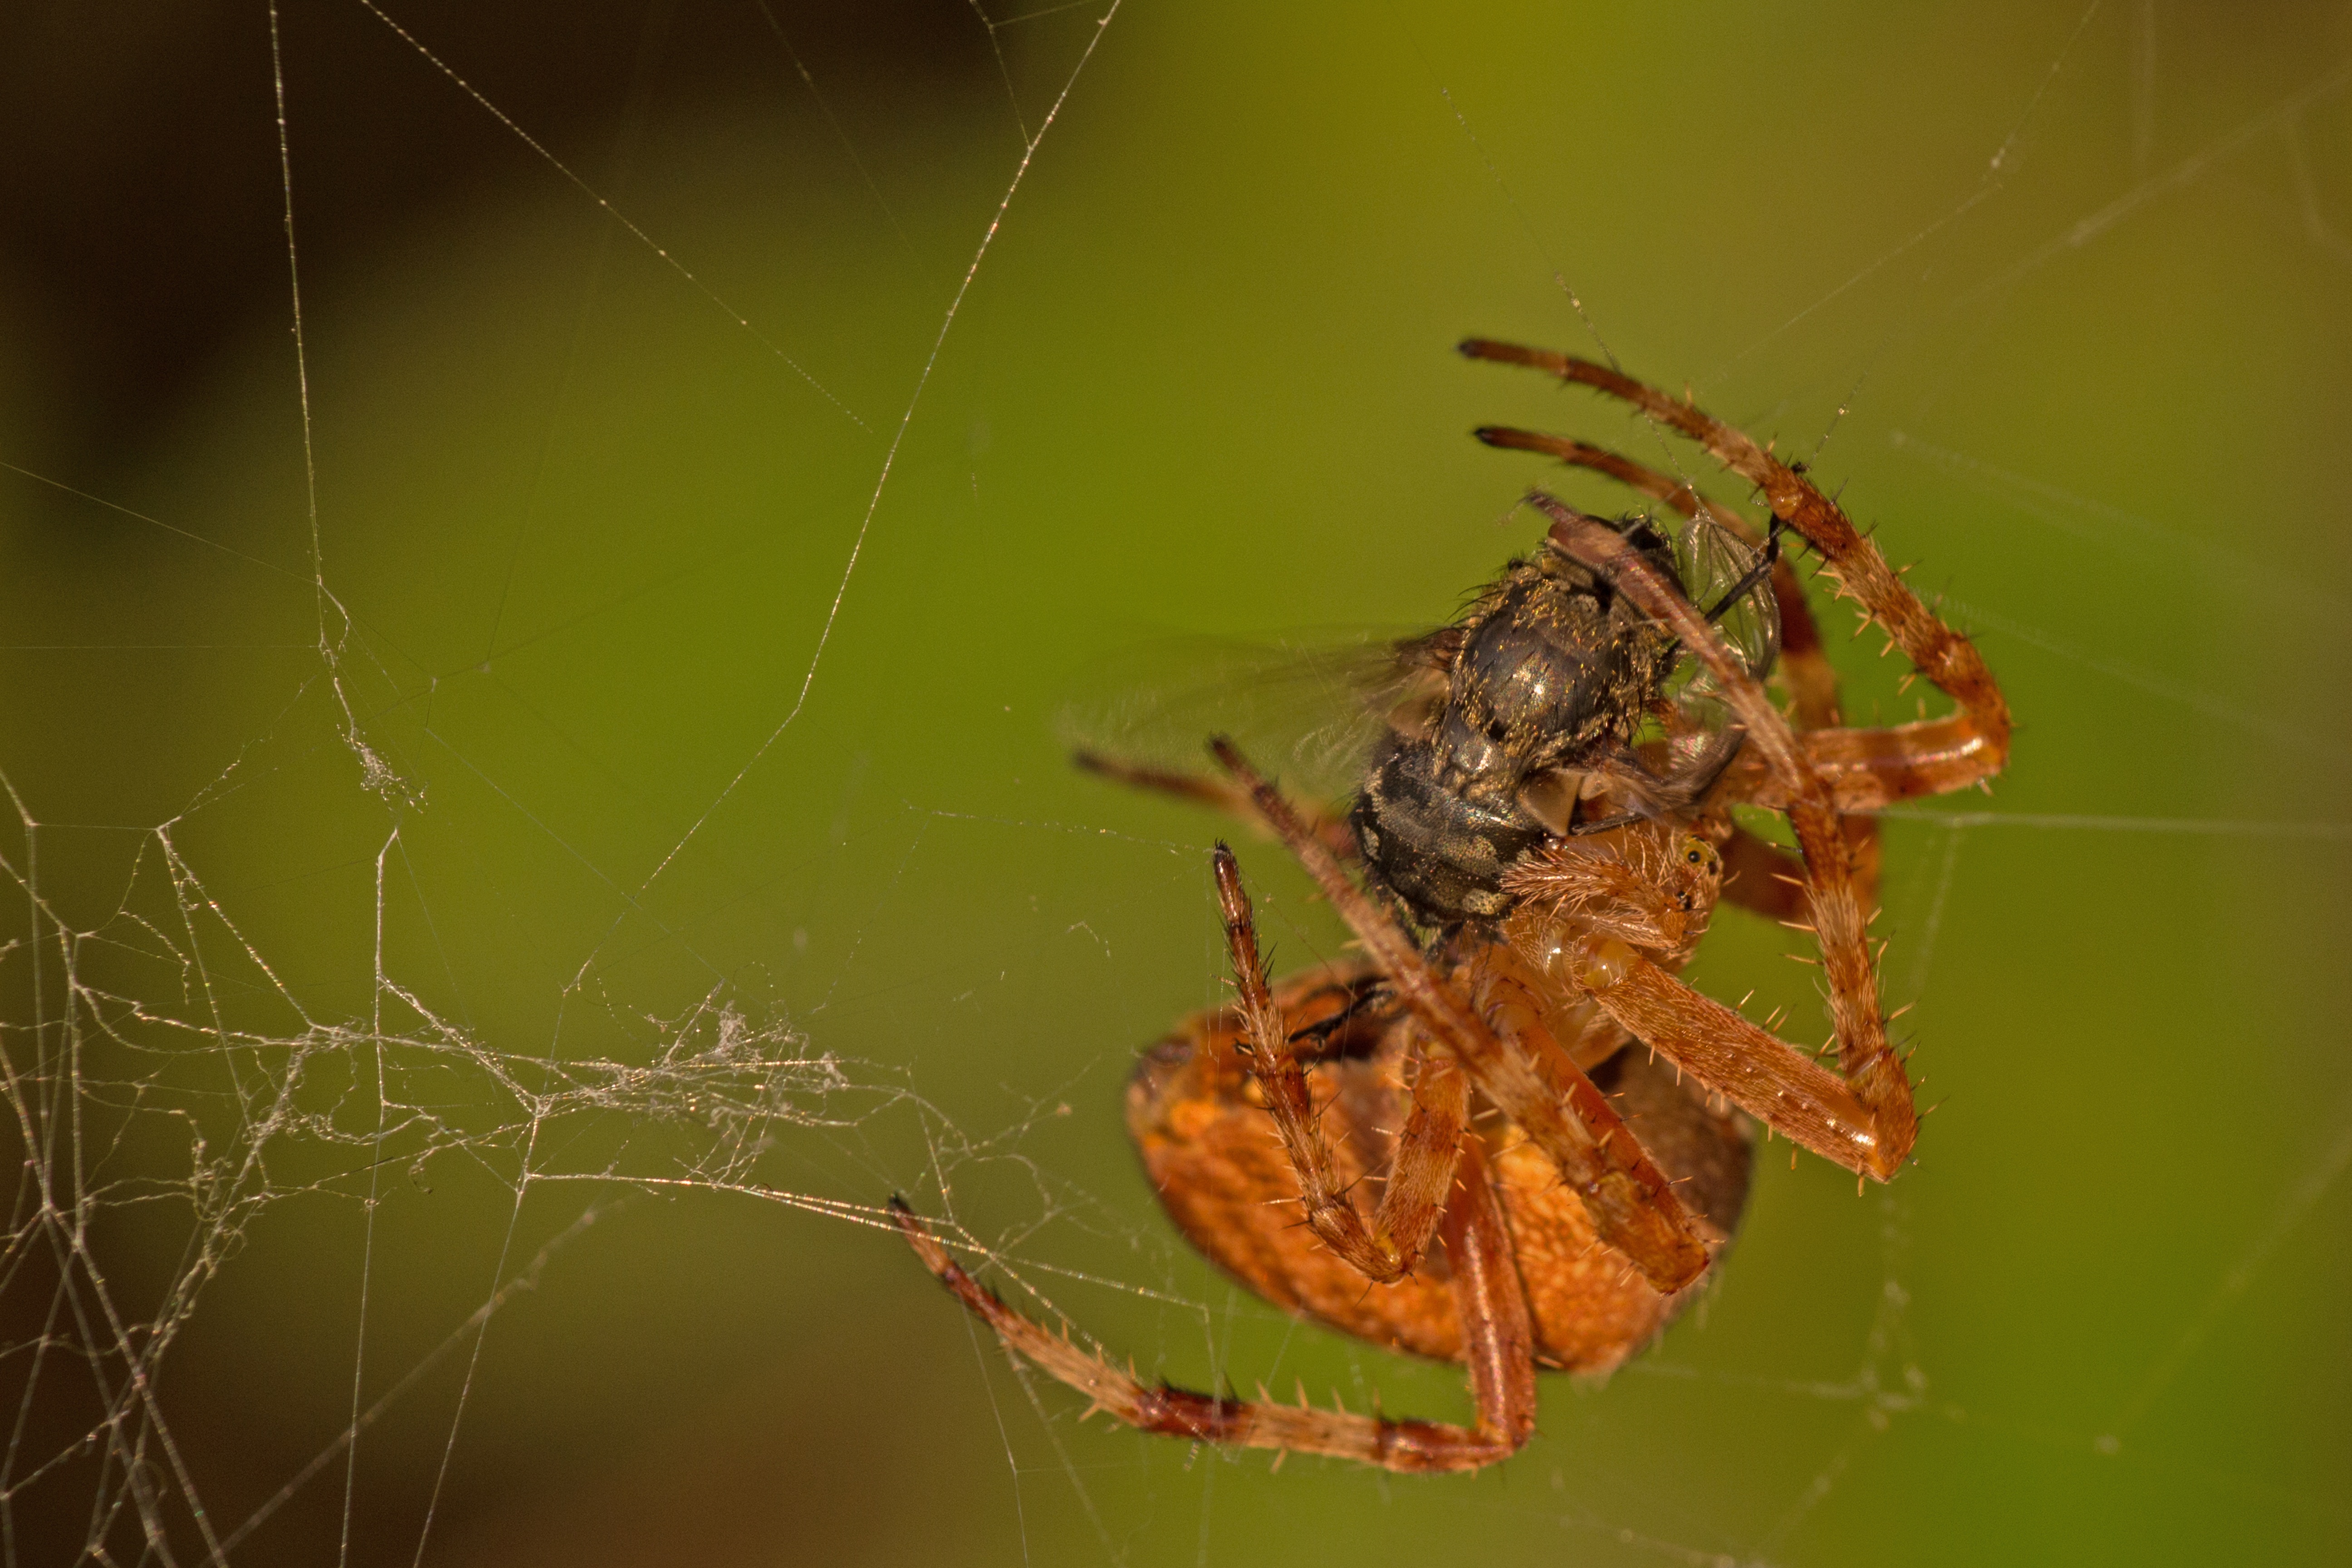
photography, fly, insect, macro, close, fauna, invertebrate, close up, spider, kill, arachnid, caught, argiope, prey, fang, macro photography, arthropod, european garden spider, araneus, orb weaver spider